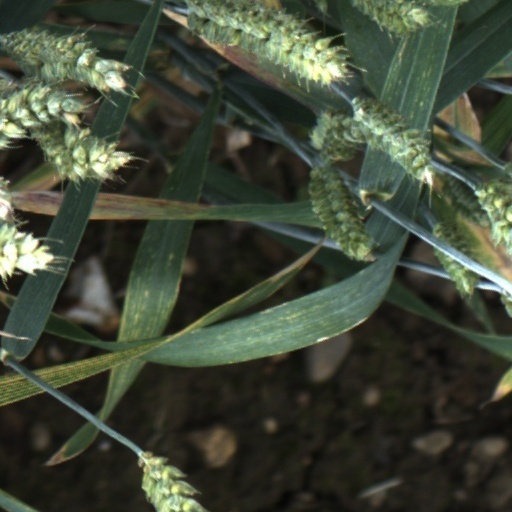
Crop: wheat